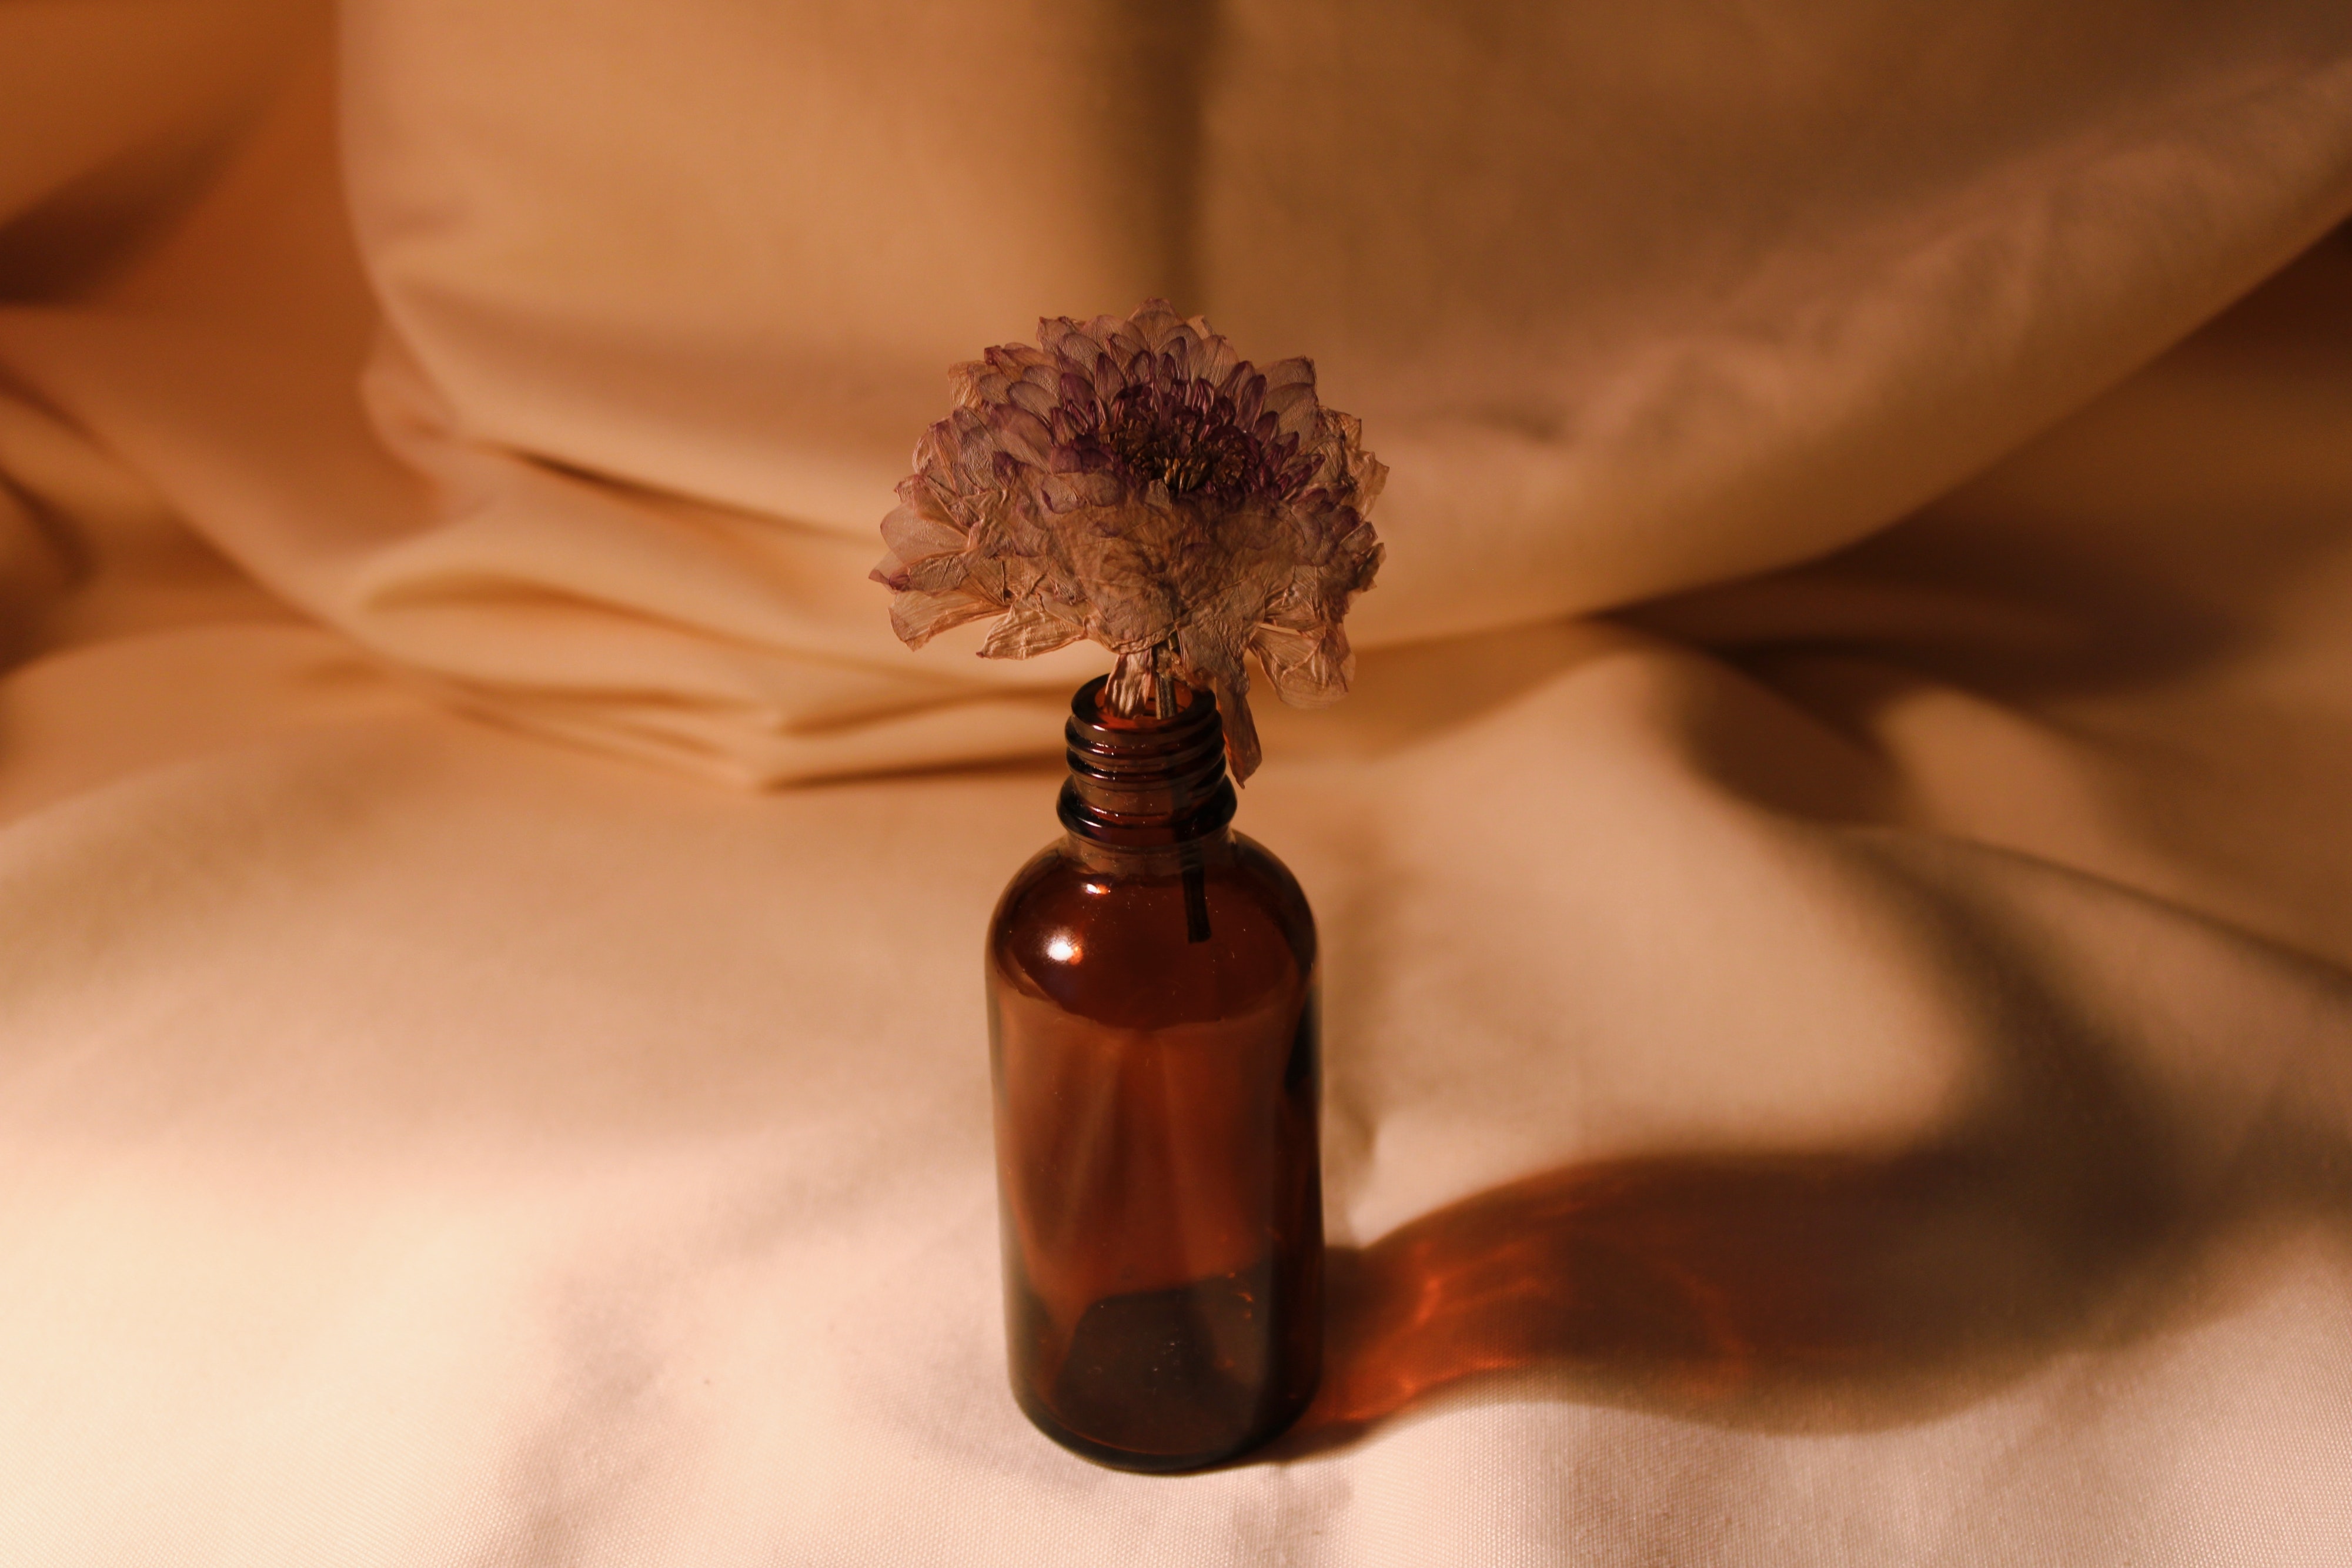
oil, flower, hand, plant, liquid, petal, orange, bottle, drinkware, wood, glass bottle, vase, Tints and shades, barware, close up, artificial flower, flowerpot, flowering plant, glass, cut flowers, flower arranging, macro photography, artifact, peach, shadow, floral design, pollen, still life photography, cosmetics, room, floristry, drink, lamp, still life, metal, fashion accessory, wedding ceremony supply, plant stem, rose family, interior design, wine bottle, bouquet, home accessories, wildflower, distilled beverage